Bo Hickey

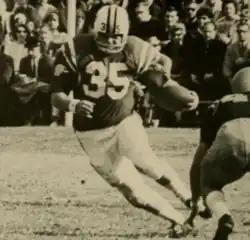
Hickey playing for Maryland in 1964

Thomas Henry "Bo" Hickey (October 7, 1945 – February 28, 2023) was an American professional football player who was a fullback for the Denver Broncos of the American Football League (AFL). He played college football for the Maryland Terrapins.